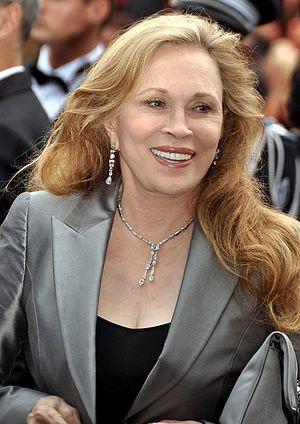
Faye Dunaway [feɪ dʌnəˈweɪ], née le 14 janvier 1941 à Bascom en Floride, est une actrice, productrice et scénariste américaine.